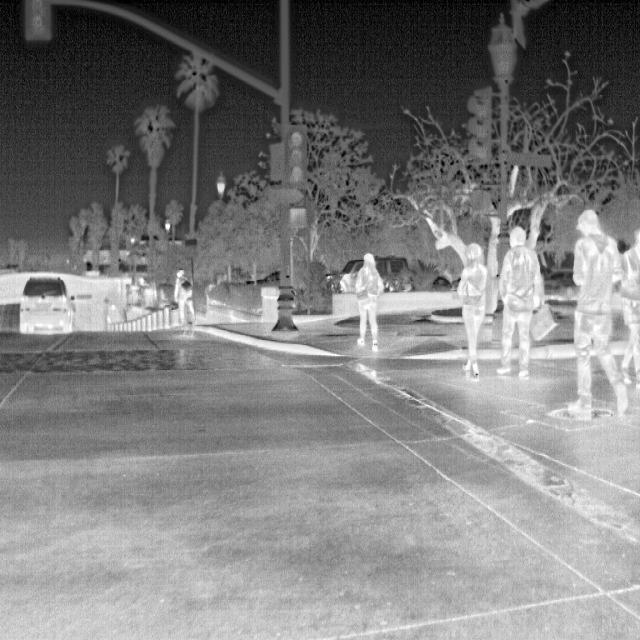
Detected objects:
label: person
label: person
label: person
label: person
label: person
label: person